Finnsnes Church

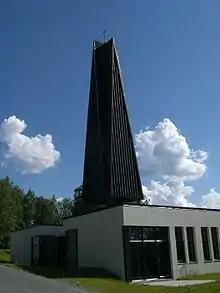
View of the church

Finnsnes Church is a parish church of the Church of Norway in Senja Municipality in Troms county, Norway. It is located in the central part of the town of Finnsnes. It is a church in the Lenvik parish which is part of the Senja prosti (deanery) in the Diocese of Nord-Hålogaland. The white, brick church was built in a fan-shaped style in 1979 using plans drawn up by the architect Nils Toft. The church seats about 750 people. The building was consecrated by Bishop Kristen Kyrre Bremer.